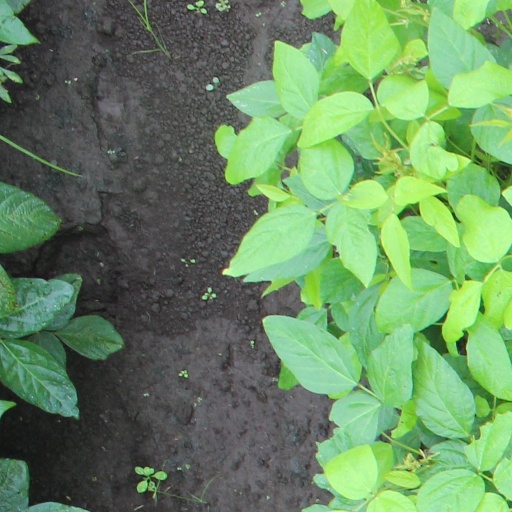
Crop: soybean